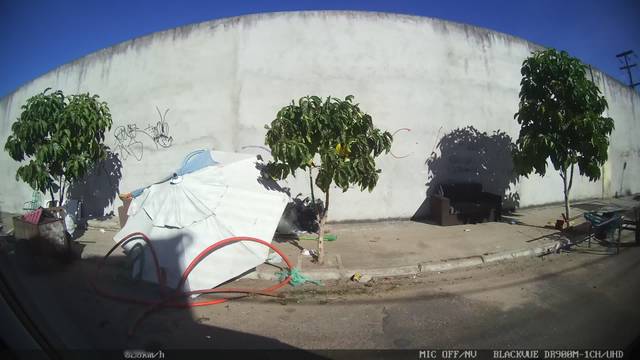
Region: Brazil
Coordinates: -3.716, -38.548